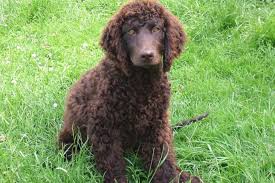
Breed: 219-n000066-Irish_water_spaniel